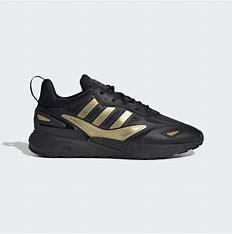
Brand: Adidas
Model: ZX 2K Boost 2